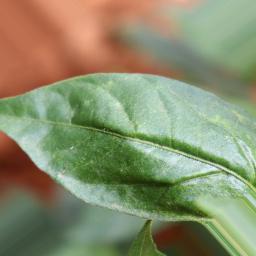
Label: healthy